Rupert Furneaux

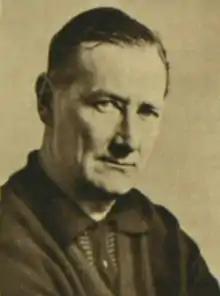
Furneaux in 1955

Rupert Kenneth Furneaux (29 June 1908 – 1981) was a British writer who wrote many books on mysteries, murder trials and true crime.